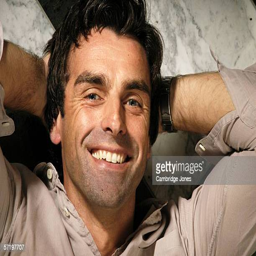
person poses during a photo call held at his home